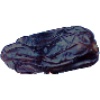
Label: Dates 1